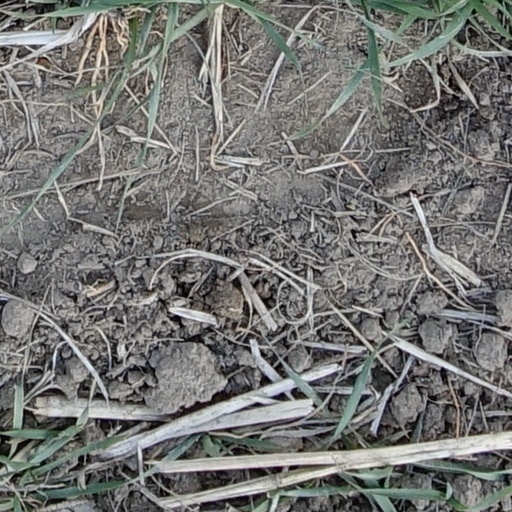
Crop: wheat